Rhine Falls

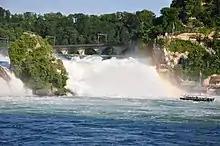
The Rhine Falls and Rheinfallfelsen seen from the Rhine

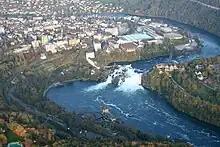
Aerial view of the Rhine Falls in 2008

The Rhine Falls were formed during the last ice age, approximately 14,000 to 17,000 years ago, by erosion-resistant rocks narrowing the riverbed. The first glacial advances created today's landforms approximately 500,000 years ago. Up to the end of the Wolstonian Stage, approximately 132,000 years ago, the Rhine flowed westwards from Schaffhausen through the Klettgau valley. This earlier riverbed later filled up with gravel.